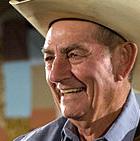
Age: 75